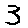
Label: 3